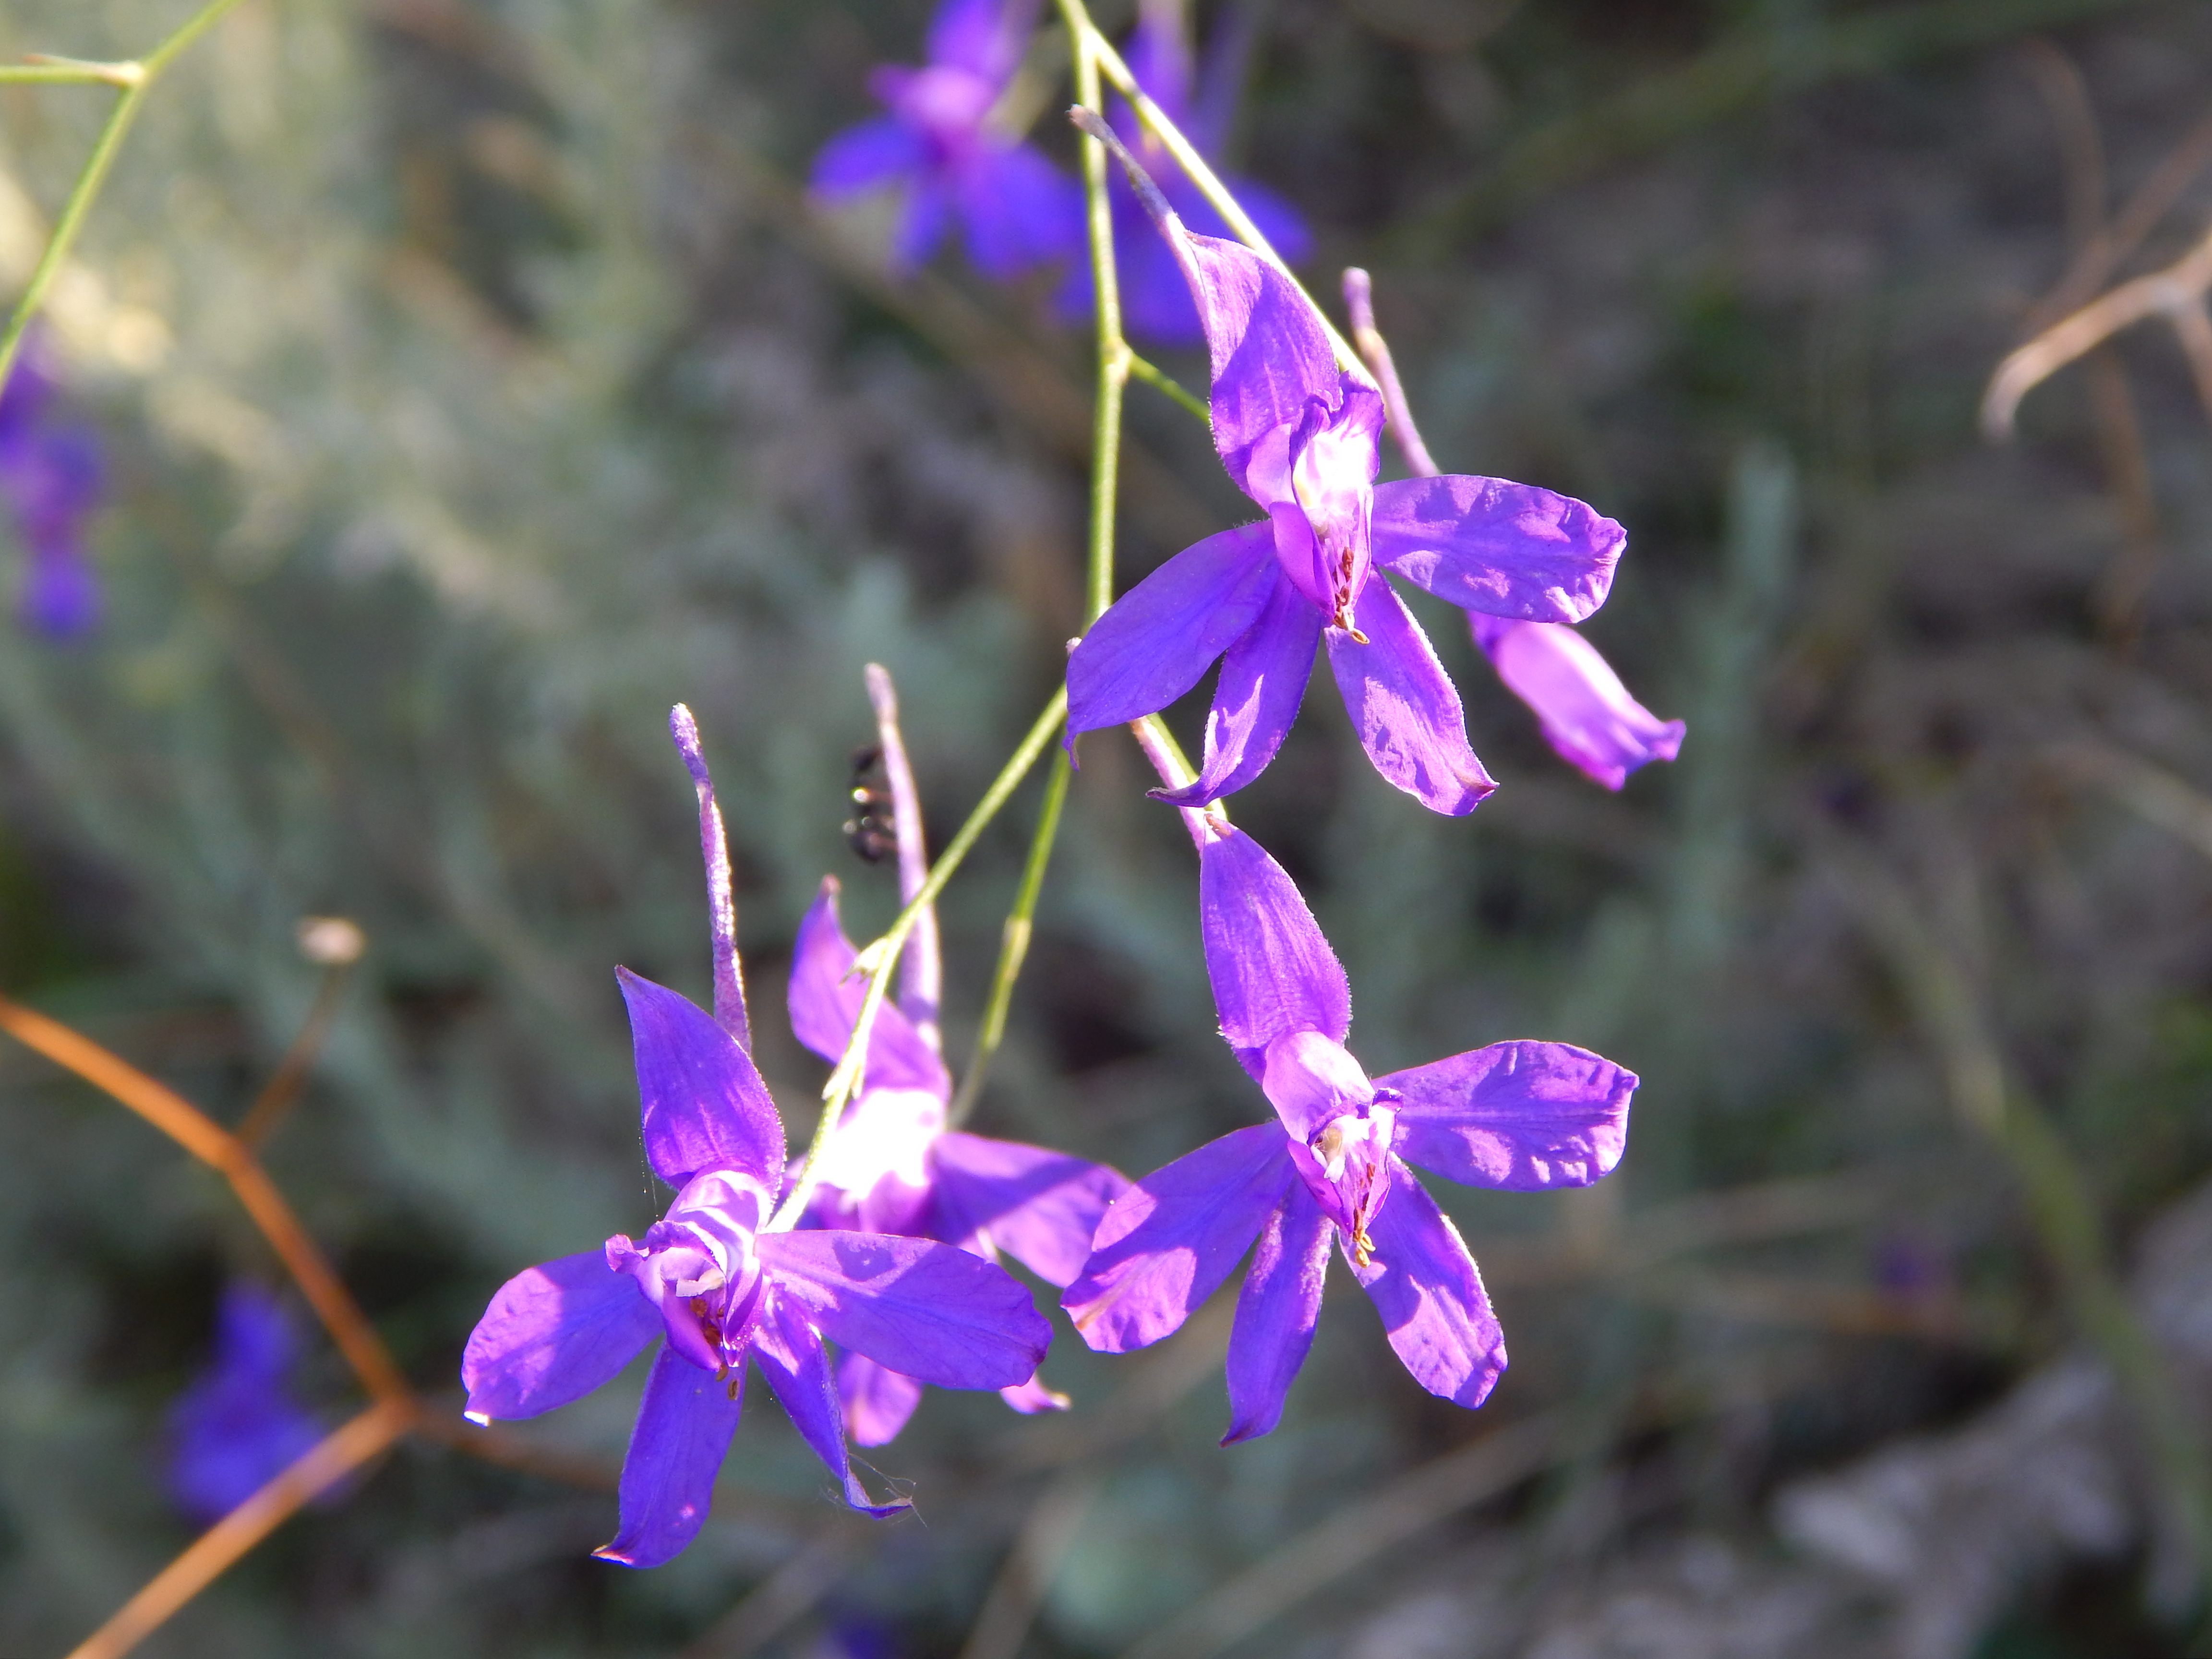
flowers, flower, flowering plant, plant, purple, lavender, bellflower family, wildflower, bellflower, lobelia